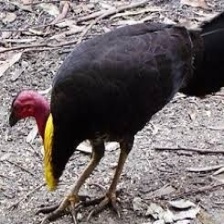
Species: BUSH TURKEY
Scientific name: ALECTURA LATHAMI